Alexis Curvers

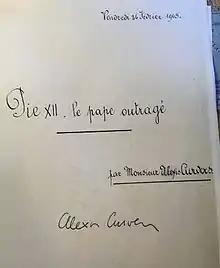
Meeting 26 February 1965 at chateau Dresse

Alexis Curvers' mother died when he was three years old and his father when he was nineteen. He followed the courses of Marie Delcourt at the University of Liège. Appointed a professor of rhetoric at Alexandria, he returned to Liege where he married Marie Delcourt. In 1933 he published an article entitled "De l'objection de conscience" which led him to be excluded from teaching. In 1940, he took refuge in the south of France, where he met other writers at Mme Mayrisch, before he returned to Liège. In 1957, his novel "Tempo di Roma", rejected by Éditions Gallimard but published by Éditions Robert Laffont thanks to Marie de Vivier (pen name of Marie Jacquart, writer from Belgium) achieved great success.